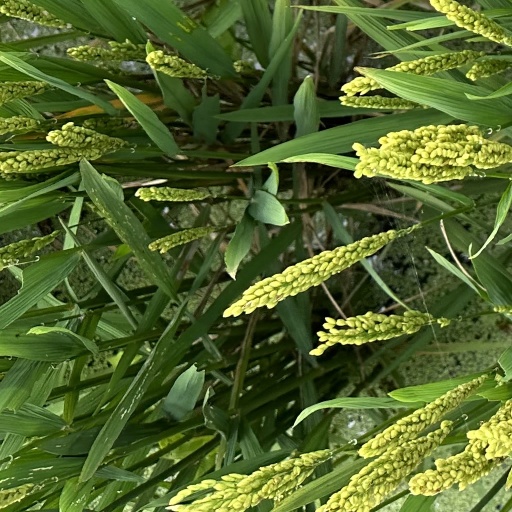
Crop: rice